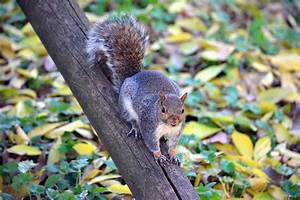
Label: scoiattolo